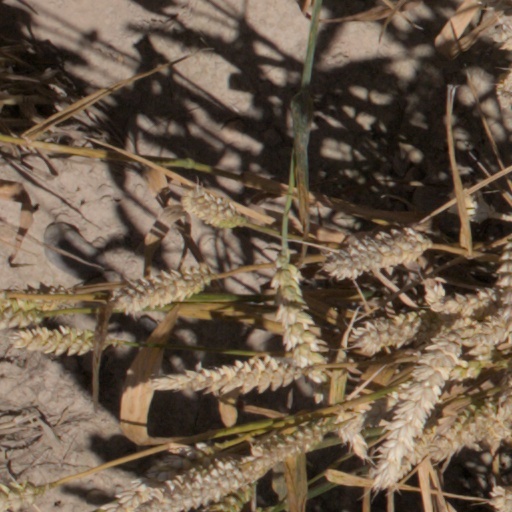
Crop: wheat